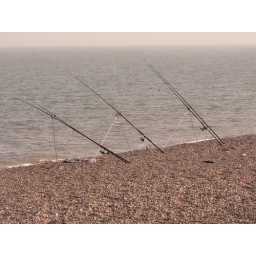
in fact they were b-b-qing some fish at the side of their camper van - it did smell good